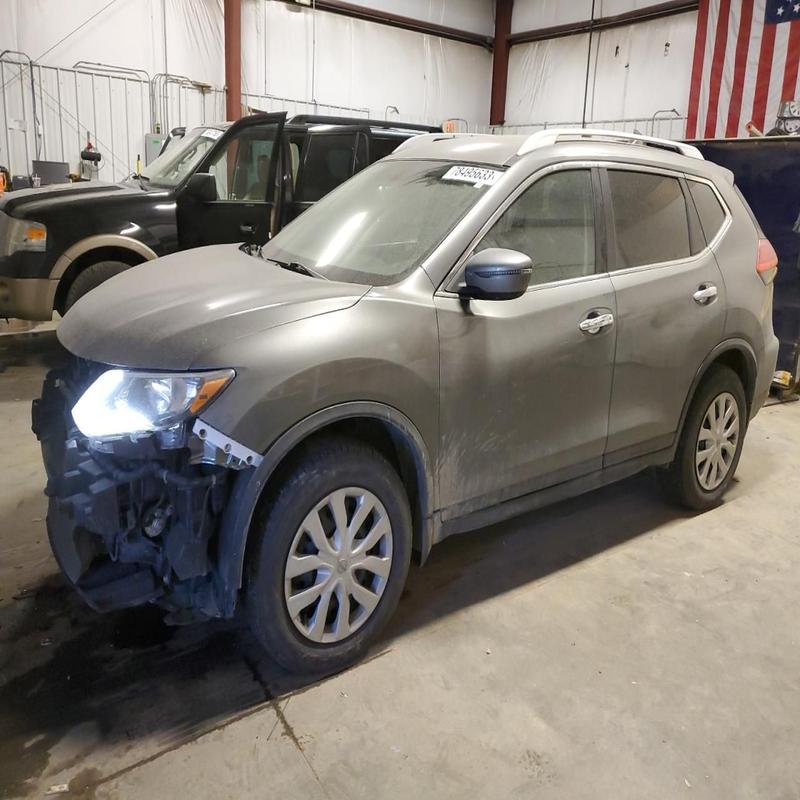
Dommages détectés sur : plaque d'immatriculation avant, pare-choc avant, feu avant droit, feu avant gauche, capot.
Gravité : majeur